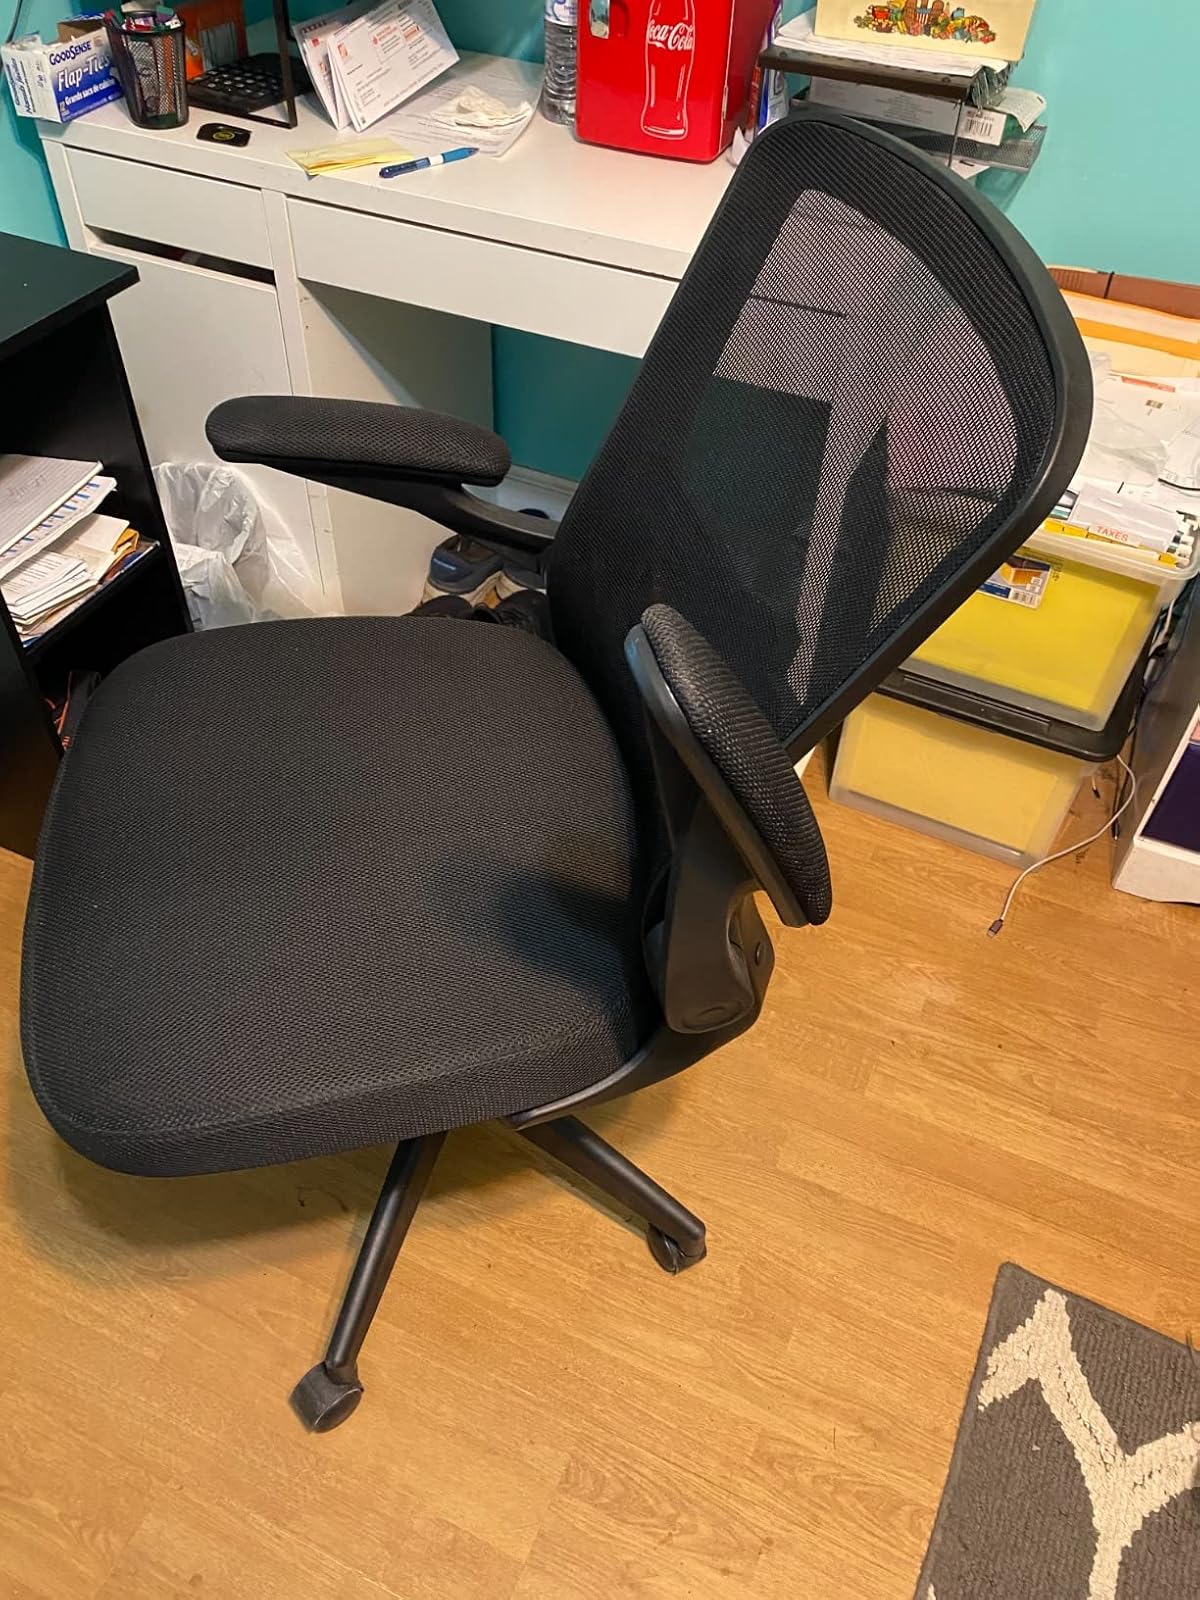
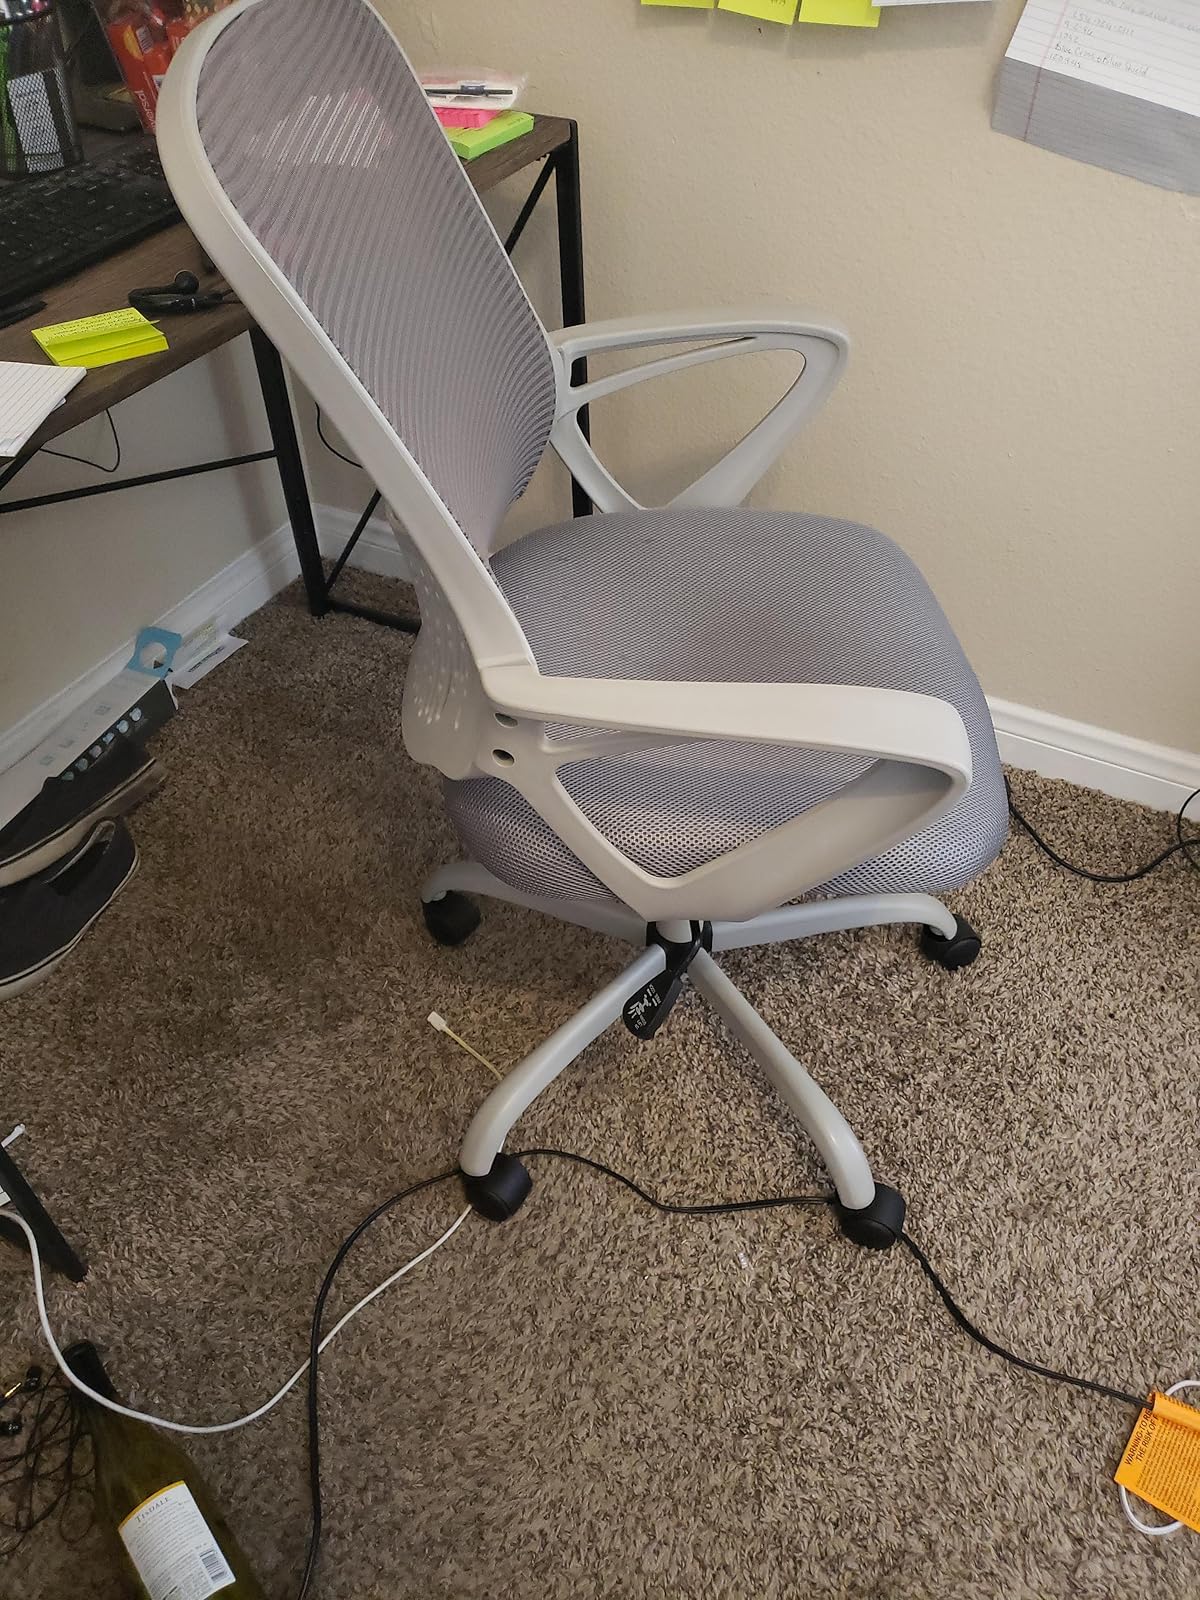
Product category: items_chair
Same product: no